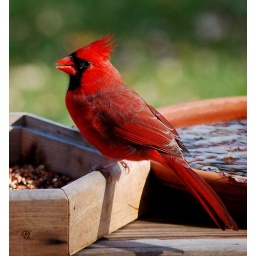
This male Cardinal wouldn't let the female Cardinal near the feeder.